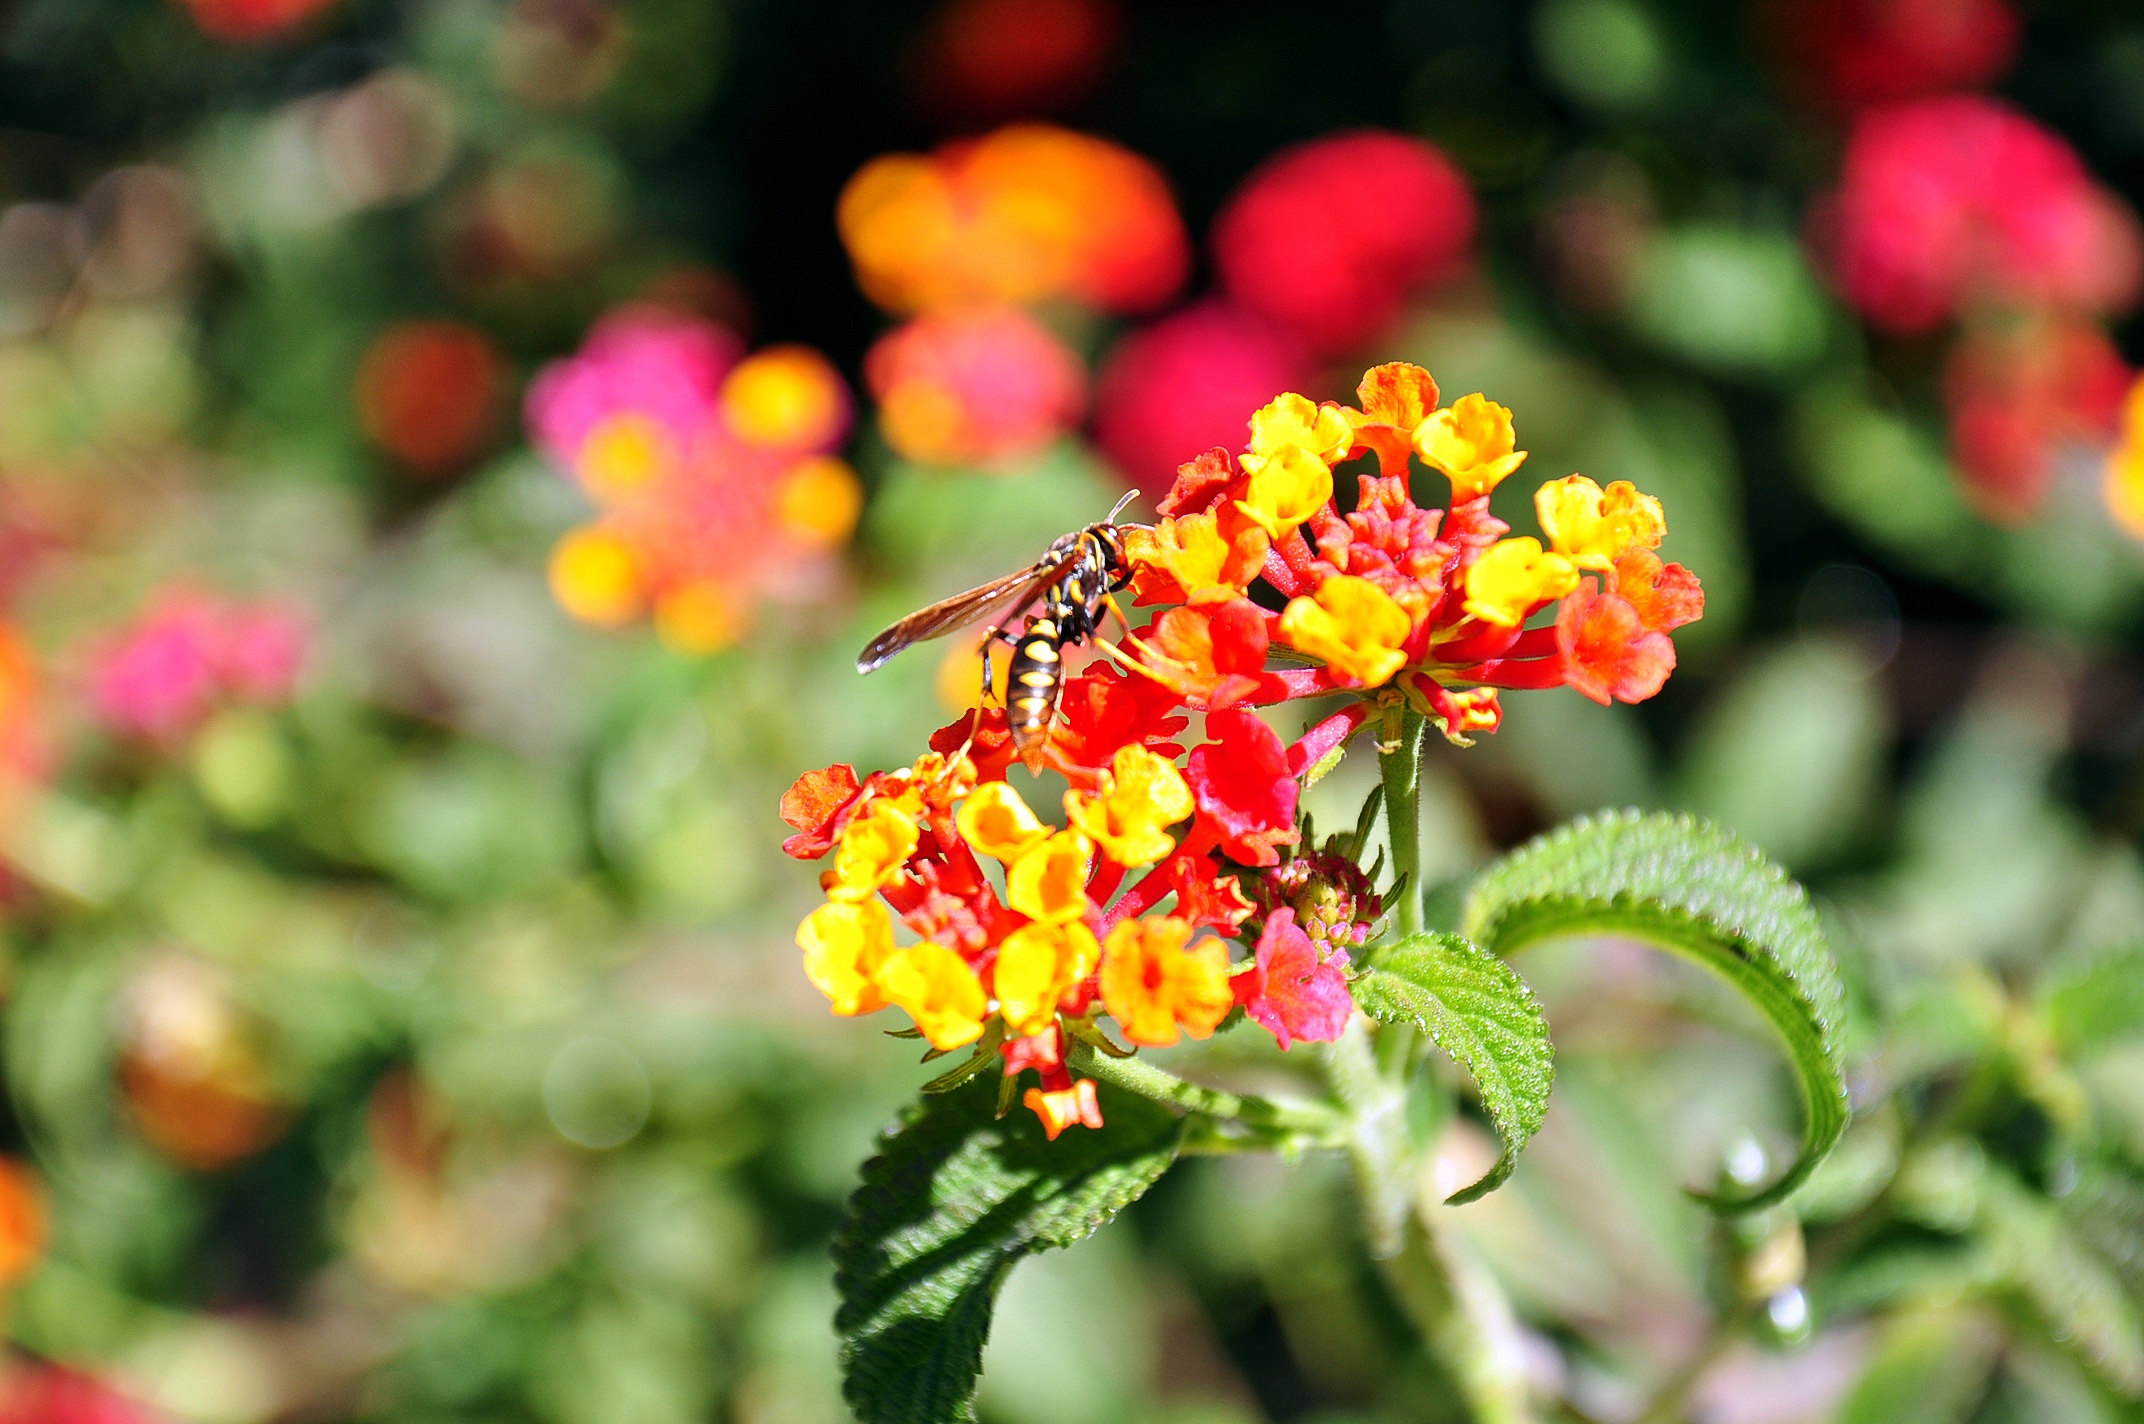
nature, blossom, plant, leaf, flower, petal, autumn, botany, garden, flora, yellow flower, wildflower, flowers, close up, shrub, bee, insects, wasp, nectar, macro photography, sunny day, flowering plant, lantana camara, annual plant, land plant